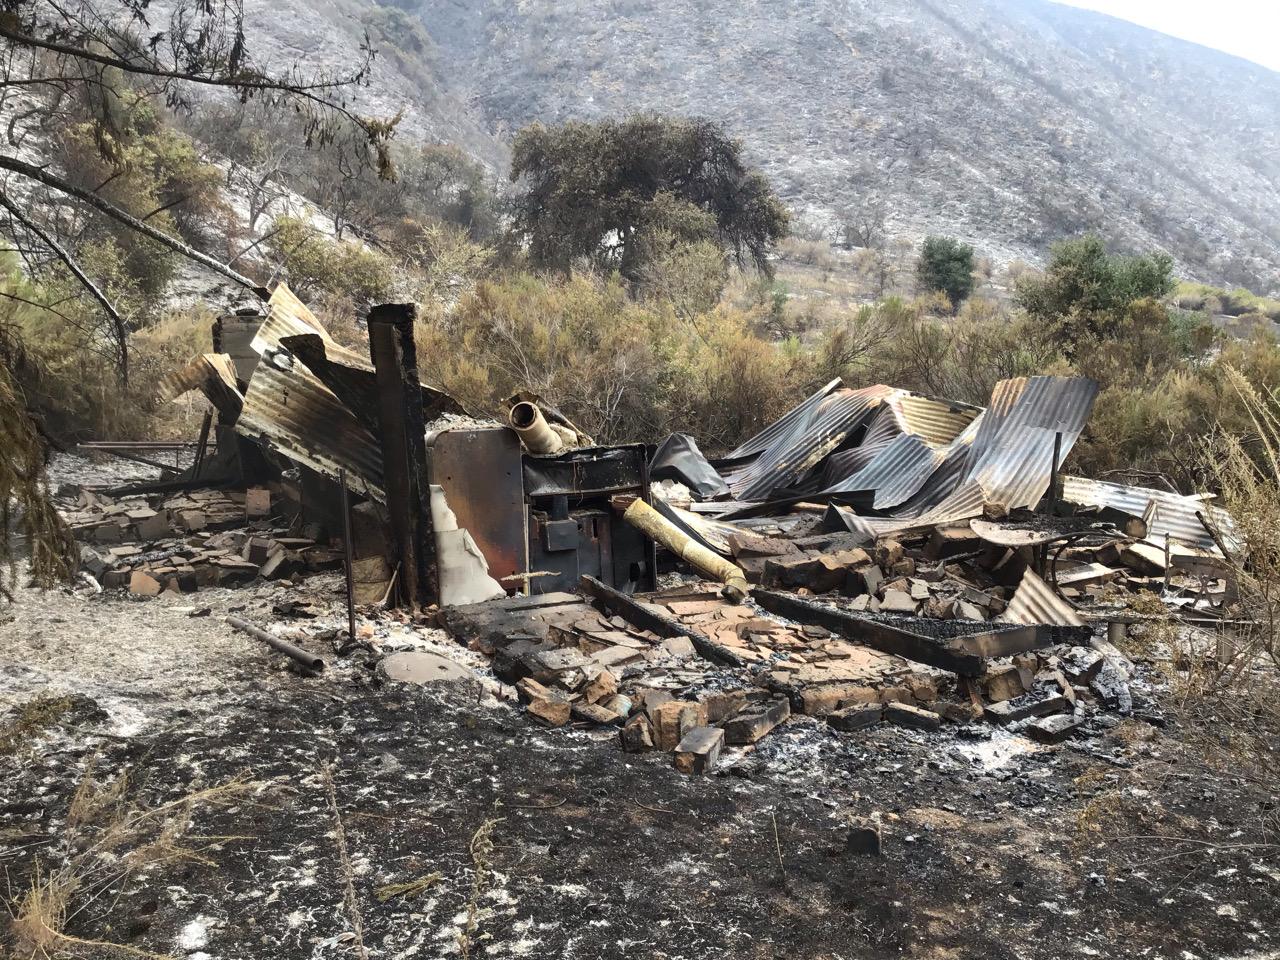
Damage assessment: destroyed